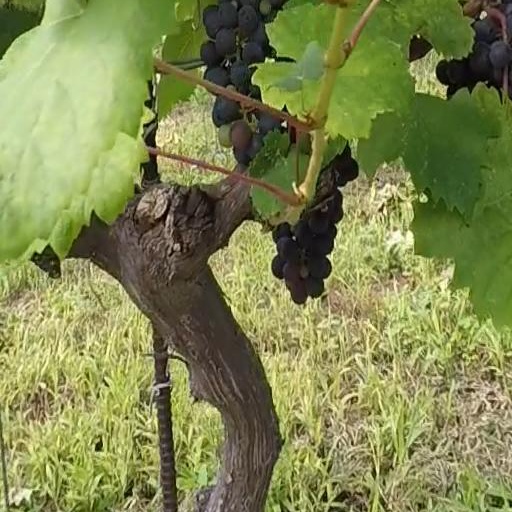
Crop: grape